Massachusetts House of Representatives' 5th Middlesex district

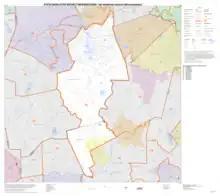
Map of Massachusetts House of Representatives' 5th Middlesex district, based on the 2010 United States census.

Massachusetts House of Representatives' 5th Middlesex district in the United States is one of 160 legislative districts included in the lower house of the Massachusetts General Court. It covers parts of Middlesex County and Norfolk County. Democrat David Linsky of Natick has represented the district since 1999. Candidates running for this district seat in the 2020 Massachusetts general election include Jaymin Patel.